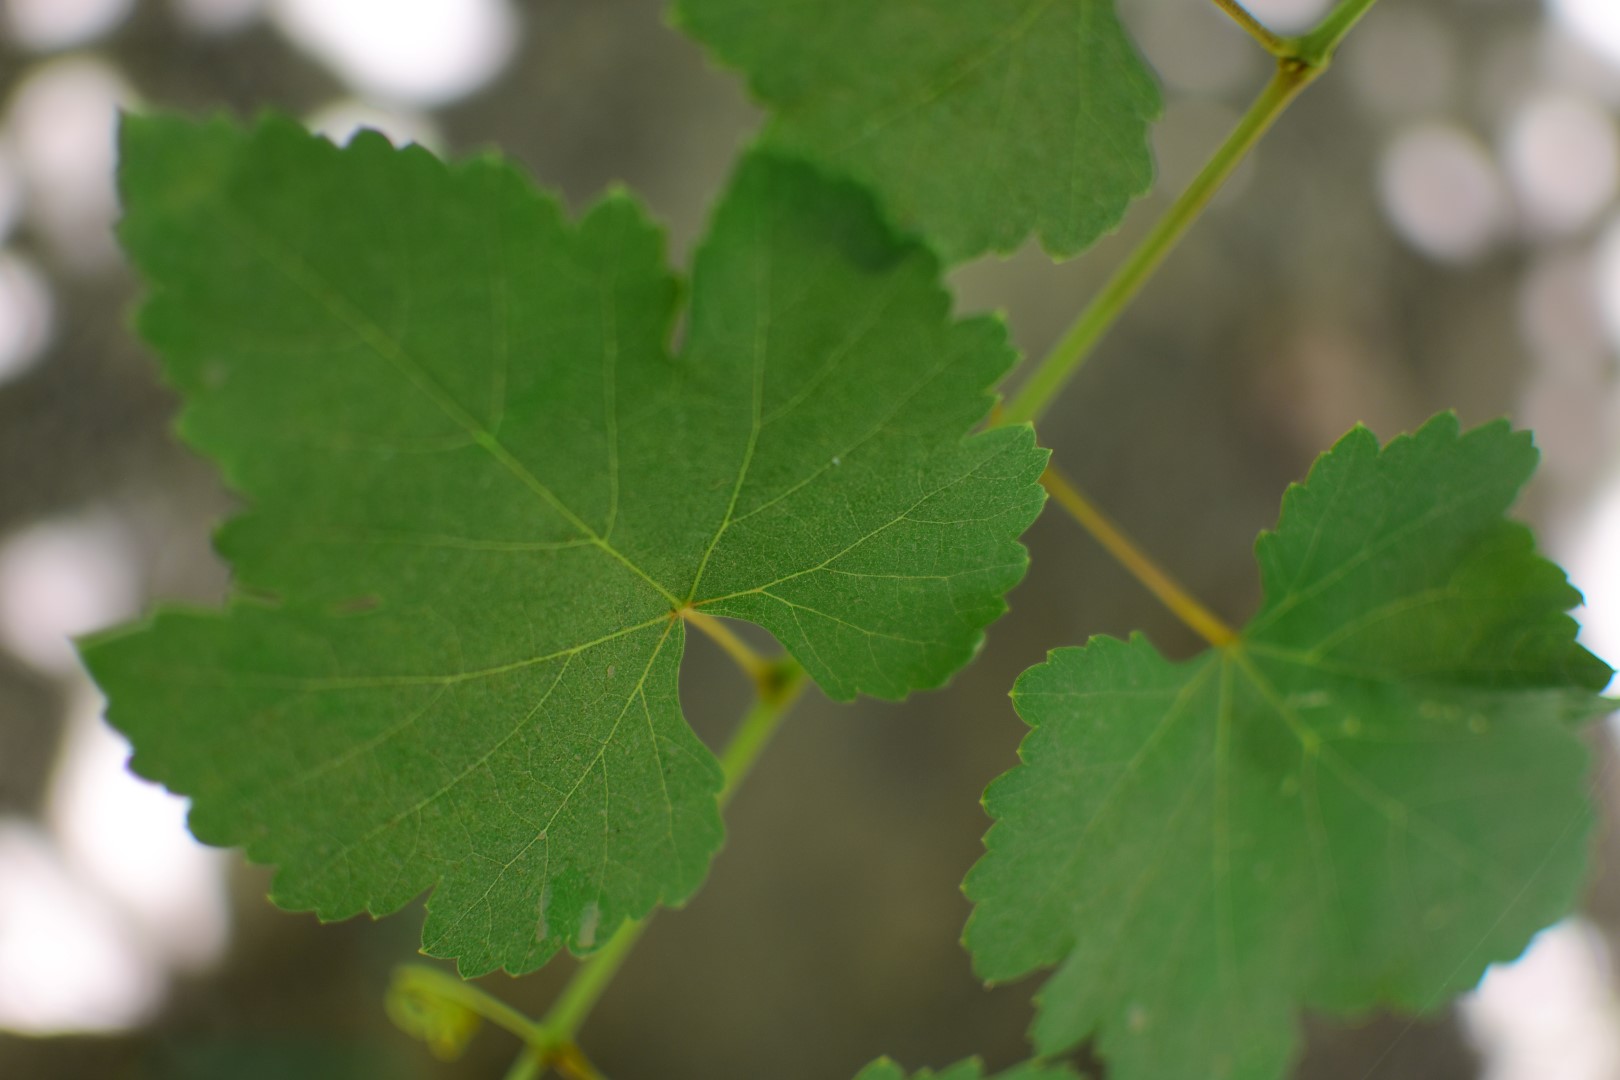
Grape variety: Frinsi